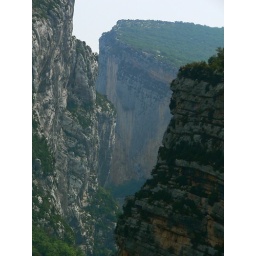
The canyon of Verdon, down below the cliffsides a river is streaming . Right here there's just cliffs.